The Sideshow (film)

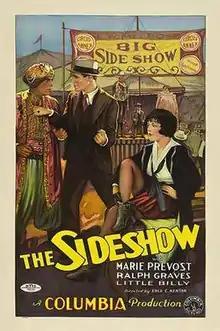
Film poster

The Sideshow is a 1928 American silent drama film directed by Erle C. Kenton and starring Marie Prevost, Ralph Graves, and Alan Roscoe.